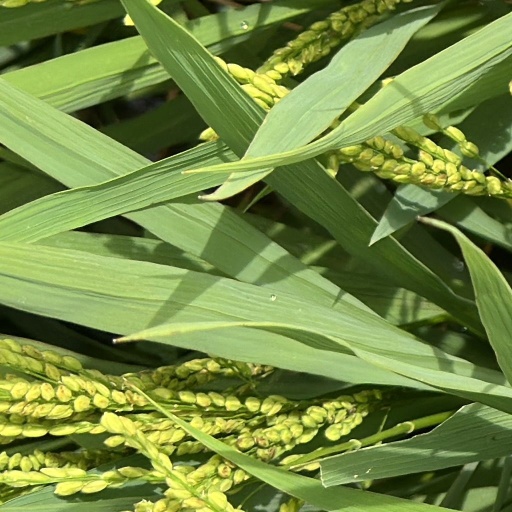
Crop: rice